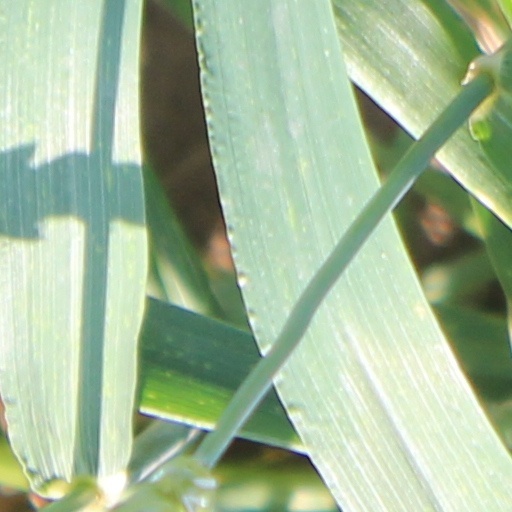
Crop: wheat